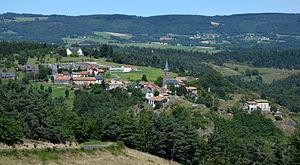
Village de Saint-Georges, Cantal, France
Saint-Georges est une commune française située dans le département du Cantal, en région Auvergne-Rhône-Alpes.